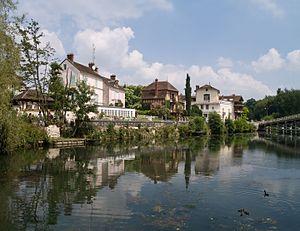
Samois-sur Seine (Seine-et-Marne, France), en bord de Seine.
Samois-sur-Seine est une commune française située dans le département de Seine-et-Marne, en région Île-de-France.